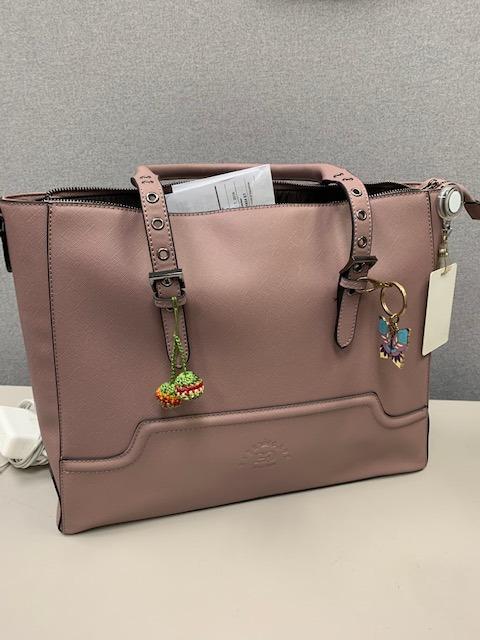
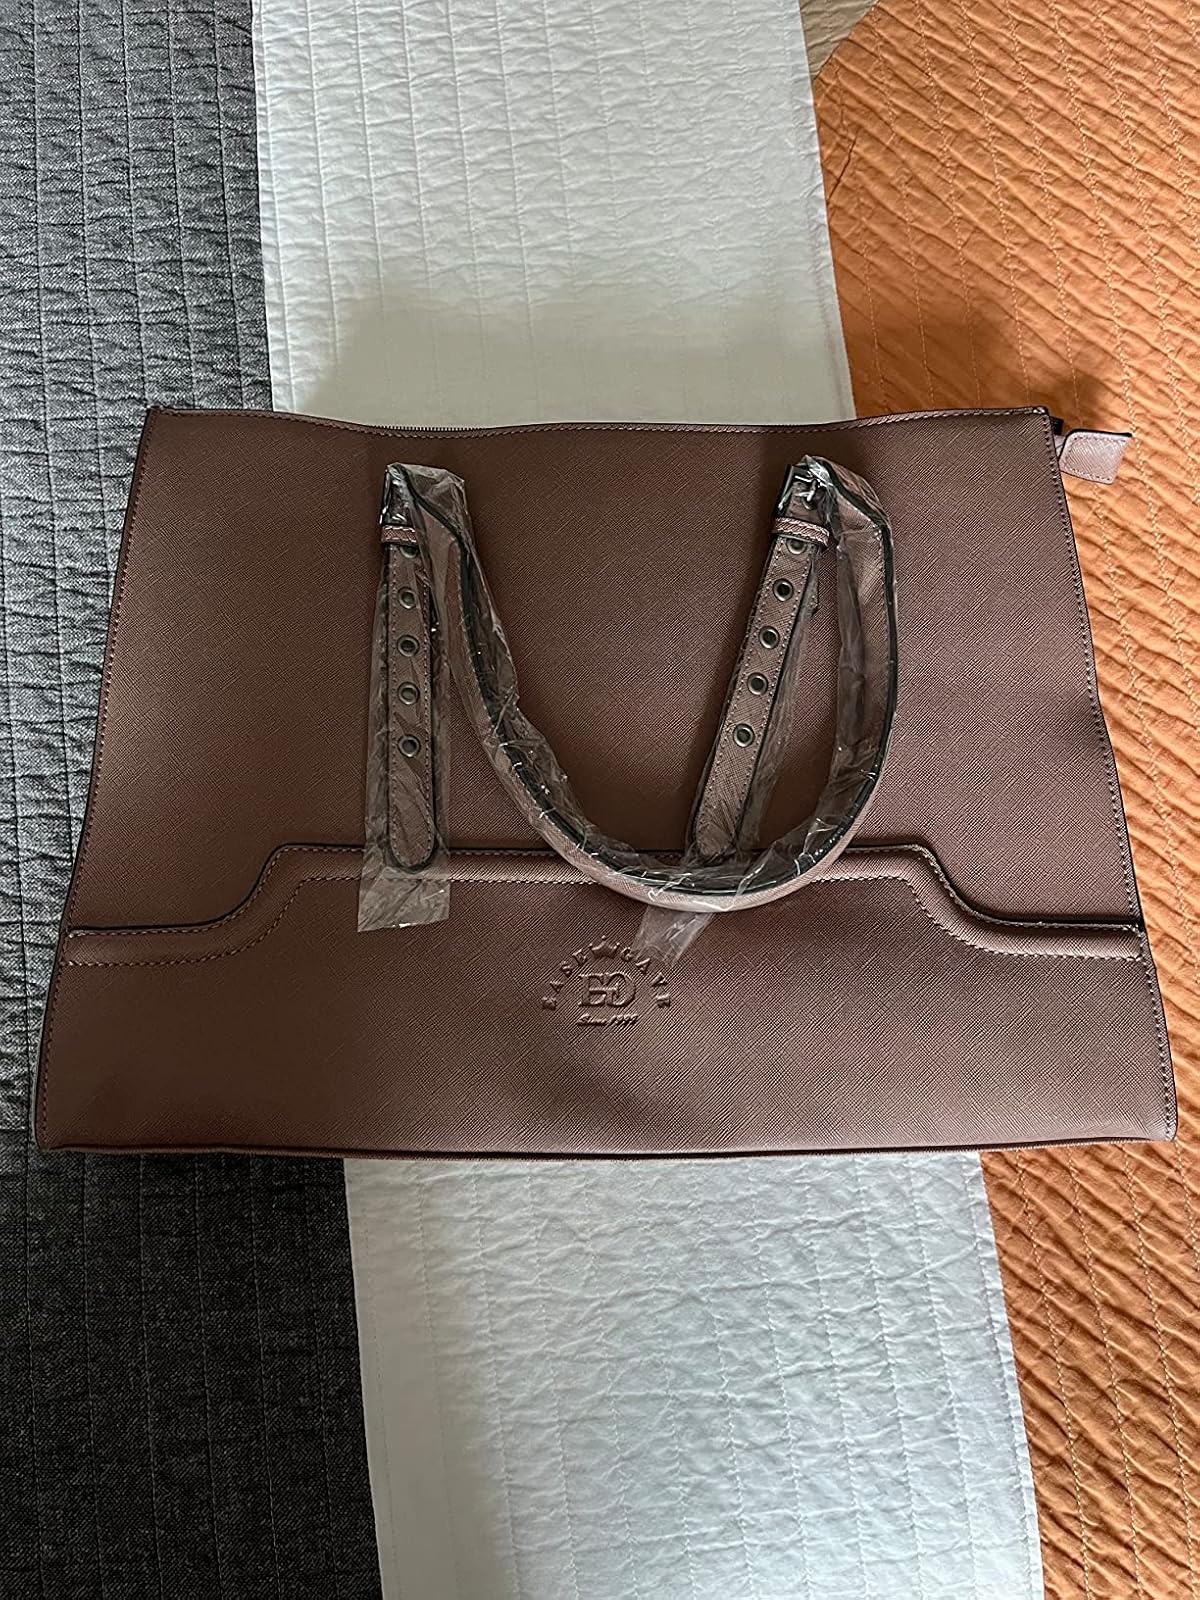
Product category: bag
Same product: yes